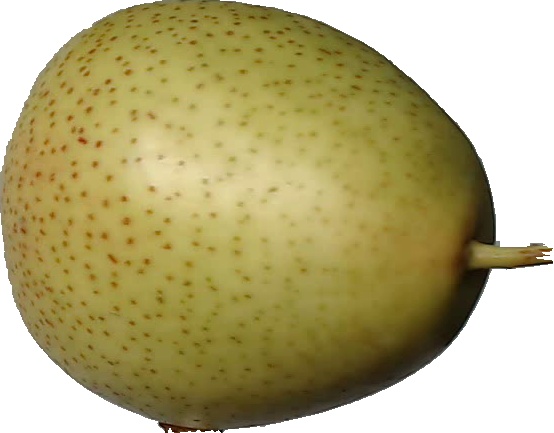
Label: pear_1